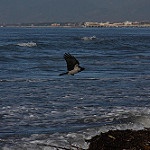
Label: sea